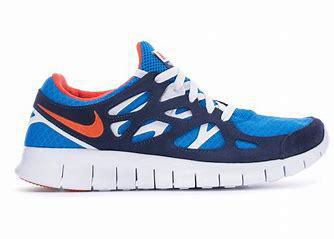
Brand: Nike
Model: Free Run 2